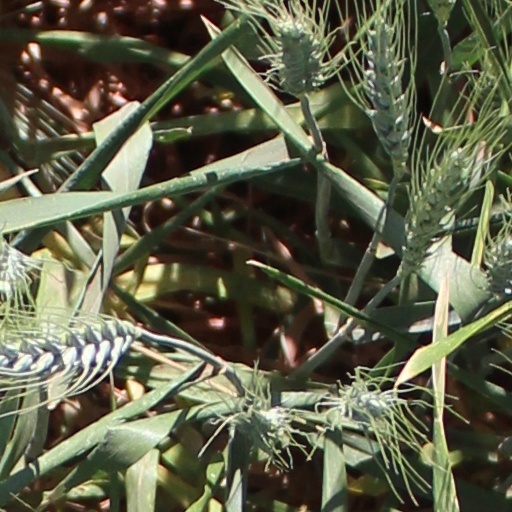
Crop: wheat